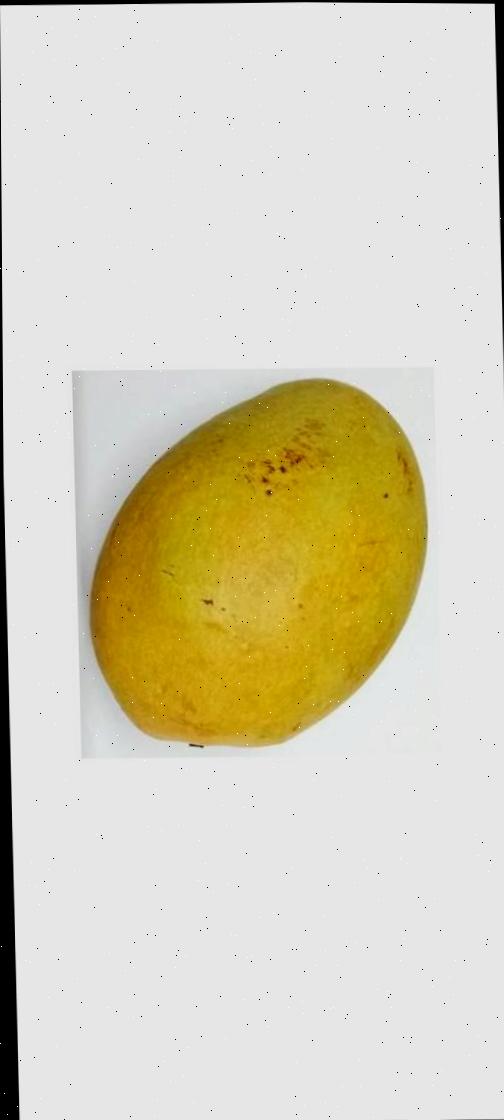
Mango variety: Bari-11